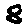
Label: 8